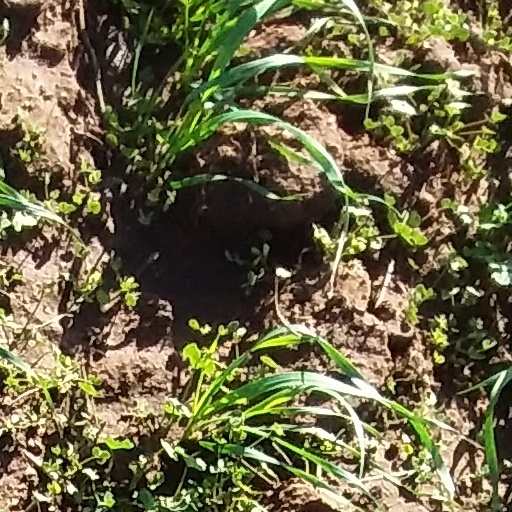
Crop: wheat